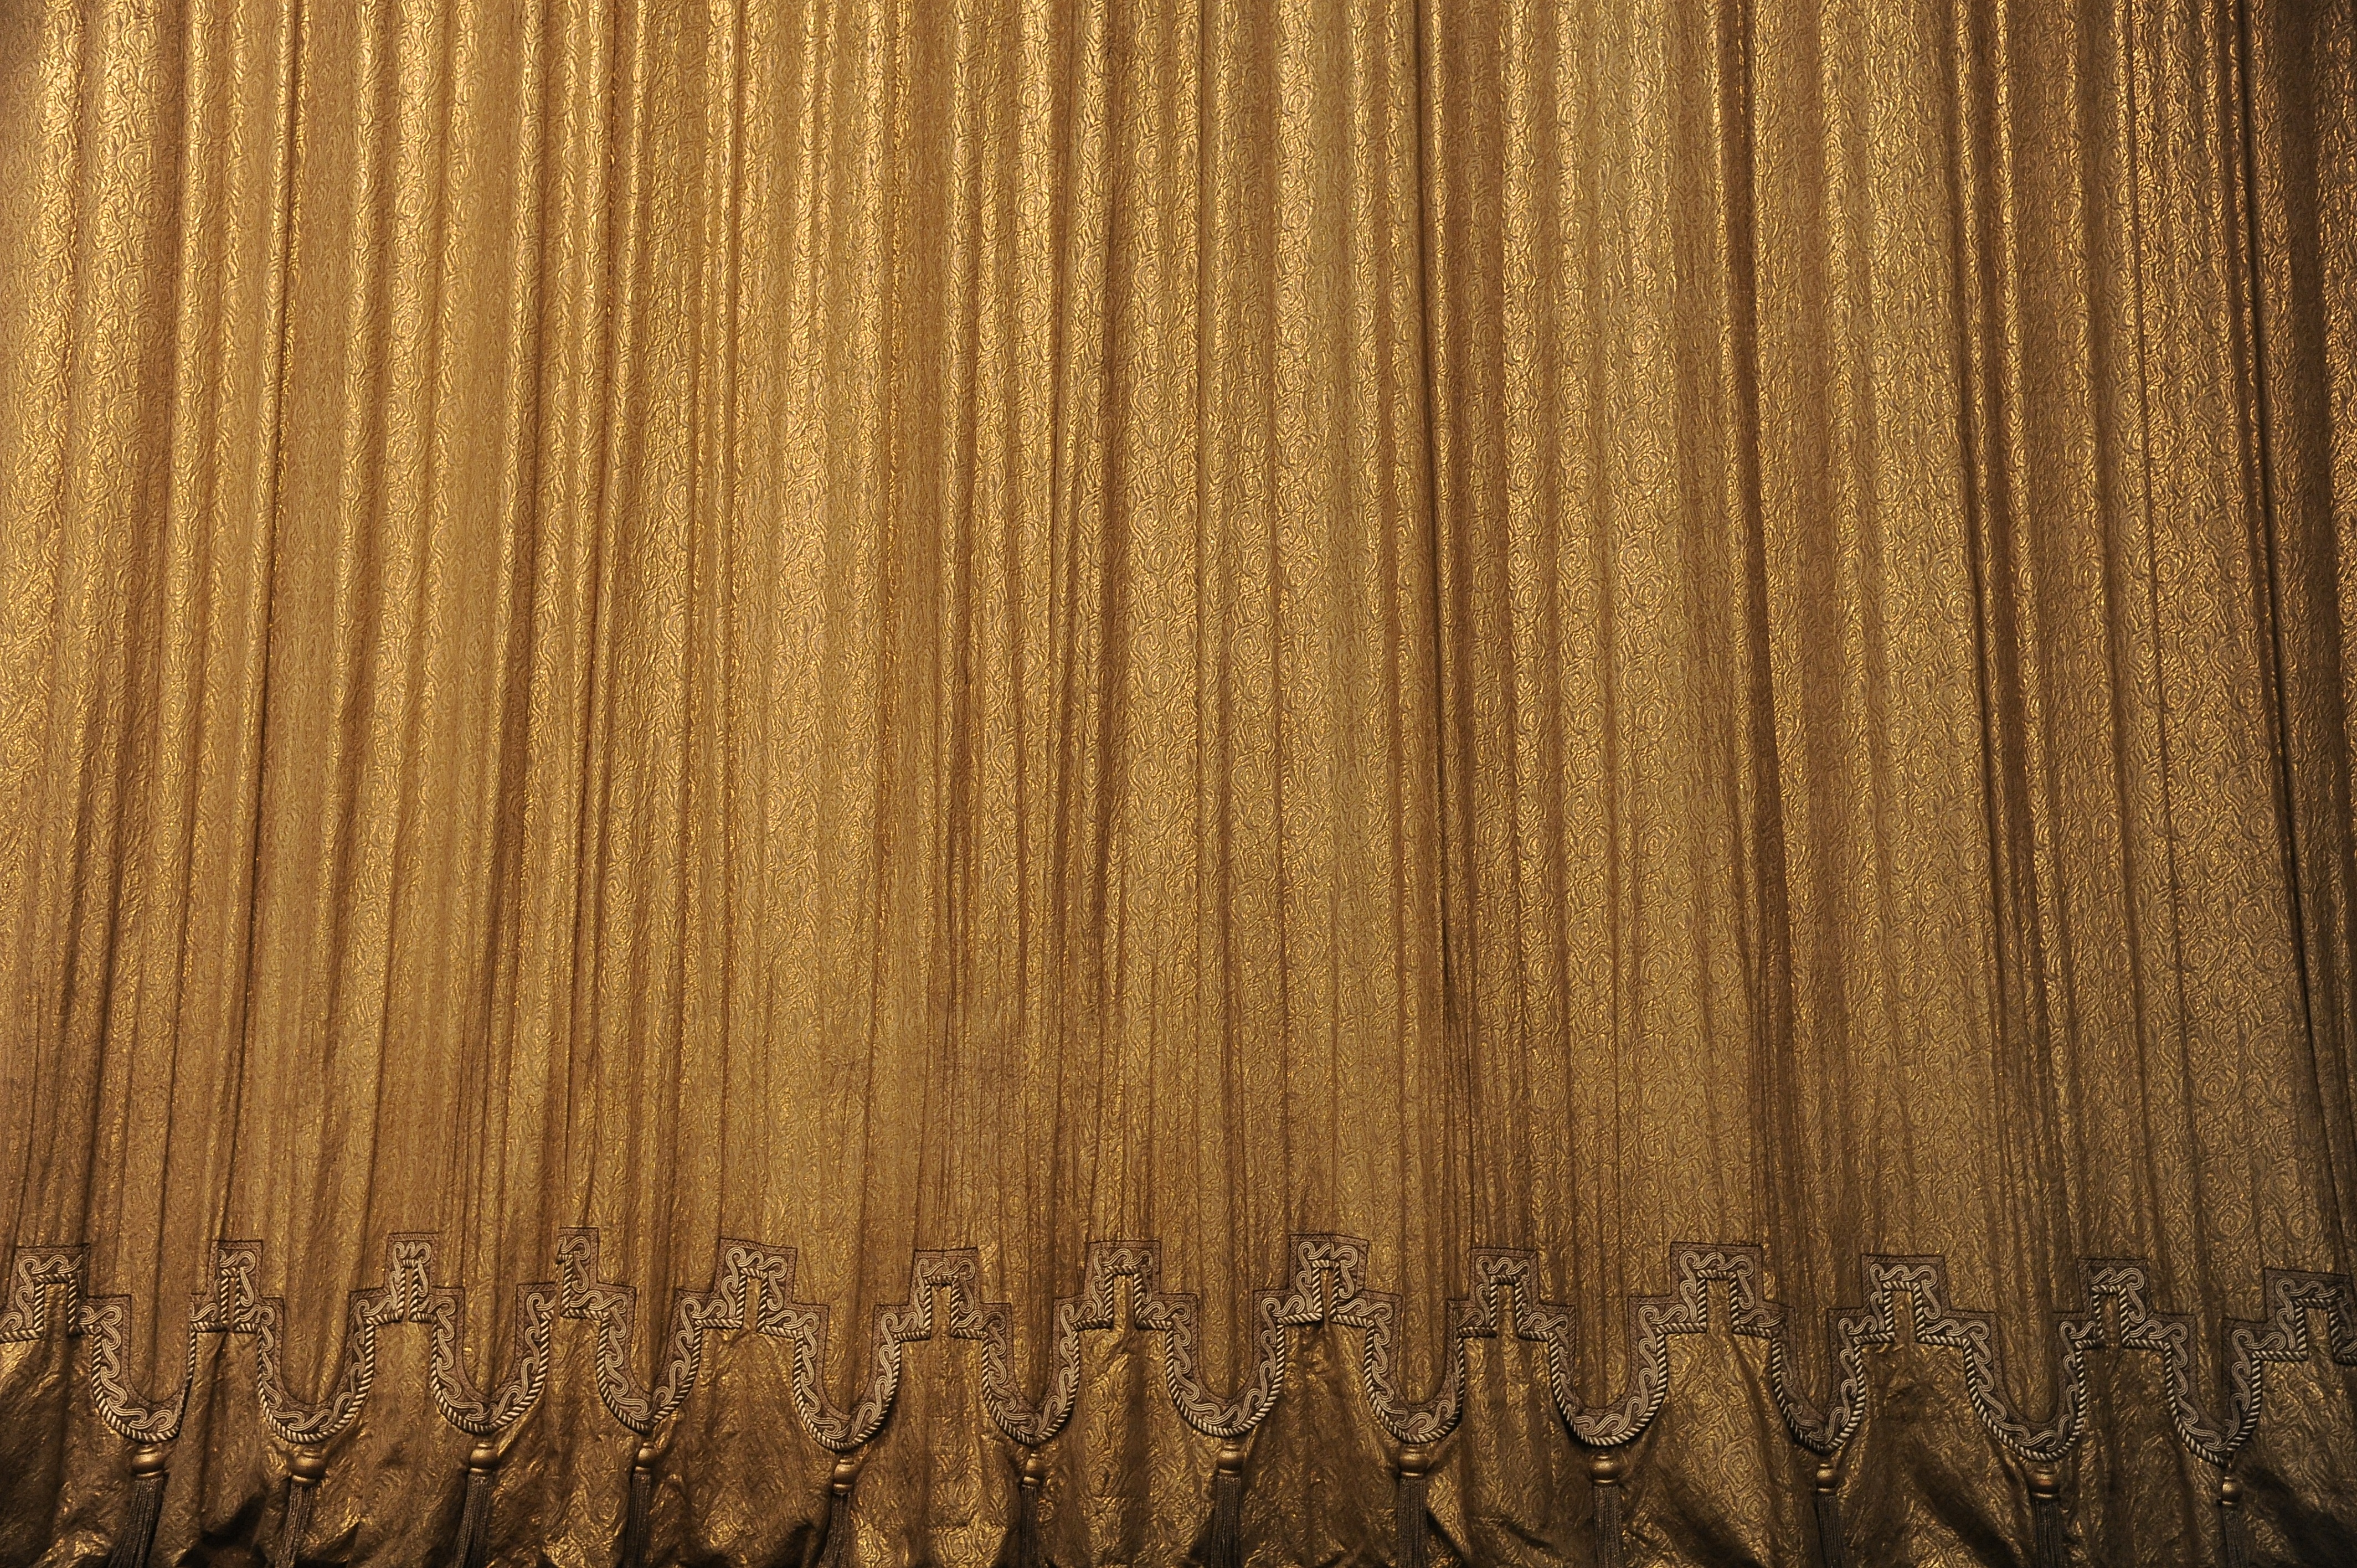
wood, texture, floor, pattern, brown, curtain, lighting, interior design, textile, hardwood, theater, scene, flooring, wood flooring, grass family, laminate flooring